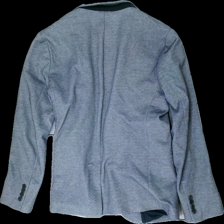
View: back
Type: Blazer
Category: Ladies
Brand: Zara
Colors: Grey
Material: 55% polyester 45% cotton
Cut: Regular
Size: L
Season: All
Damage location: middle center
Damage 2 location: bottom left
Price range: 50-100
Recommended usage: Reuse
Description: grå kavaj